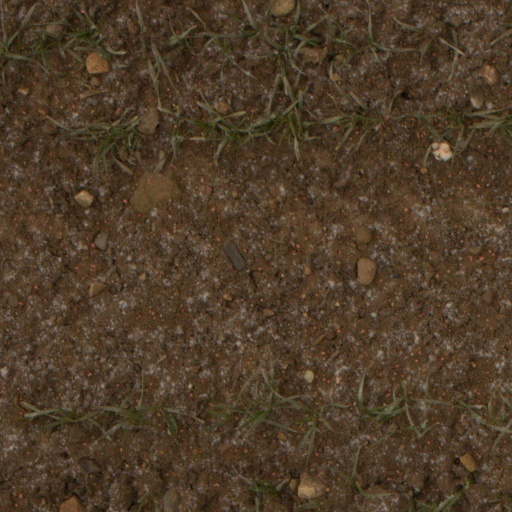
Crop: wheat